Huaynaputina

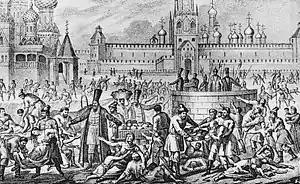
Refer to caption

Ice cores in the Russian Altai Mountains noted a strong cooling around 1601, with tree ring data also recording a cooling of . Cooling was also noted in tree rings of the Kola Peninsula and ice cores on Novaya Zemlya, where glacier melting rates declined.